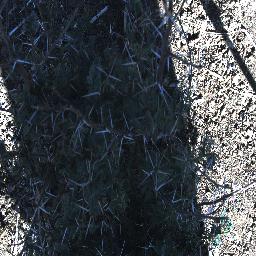
Label: prickly_acacia